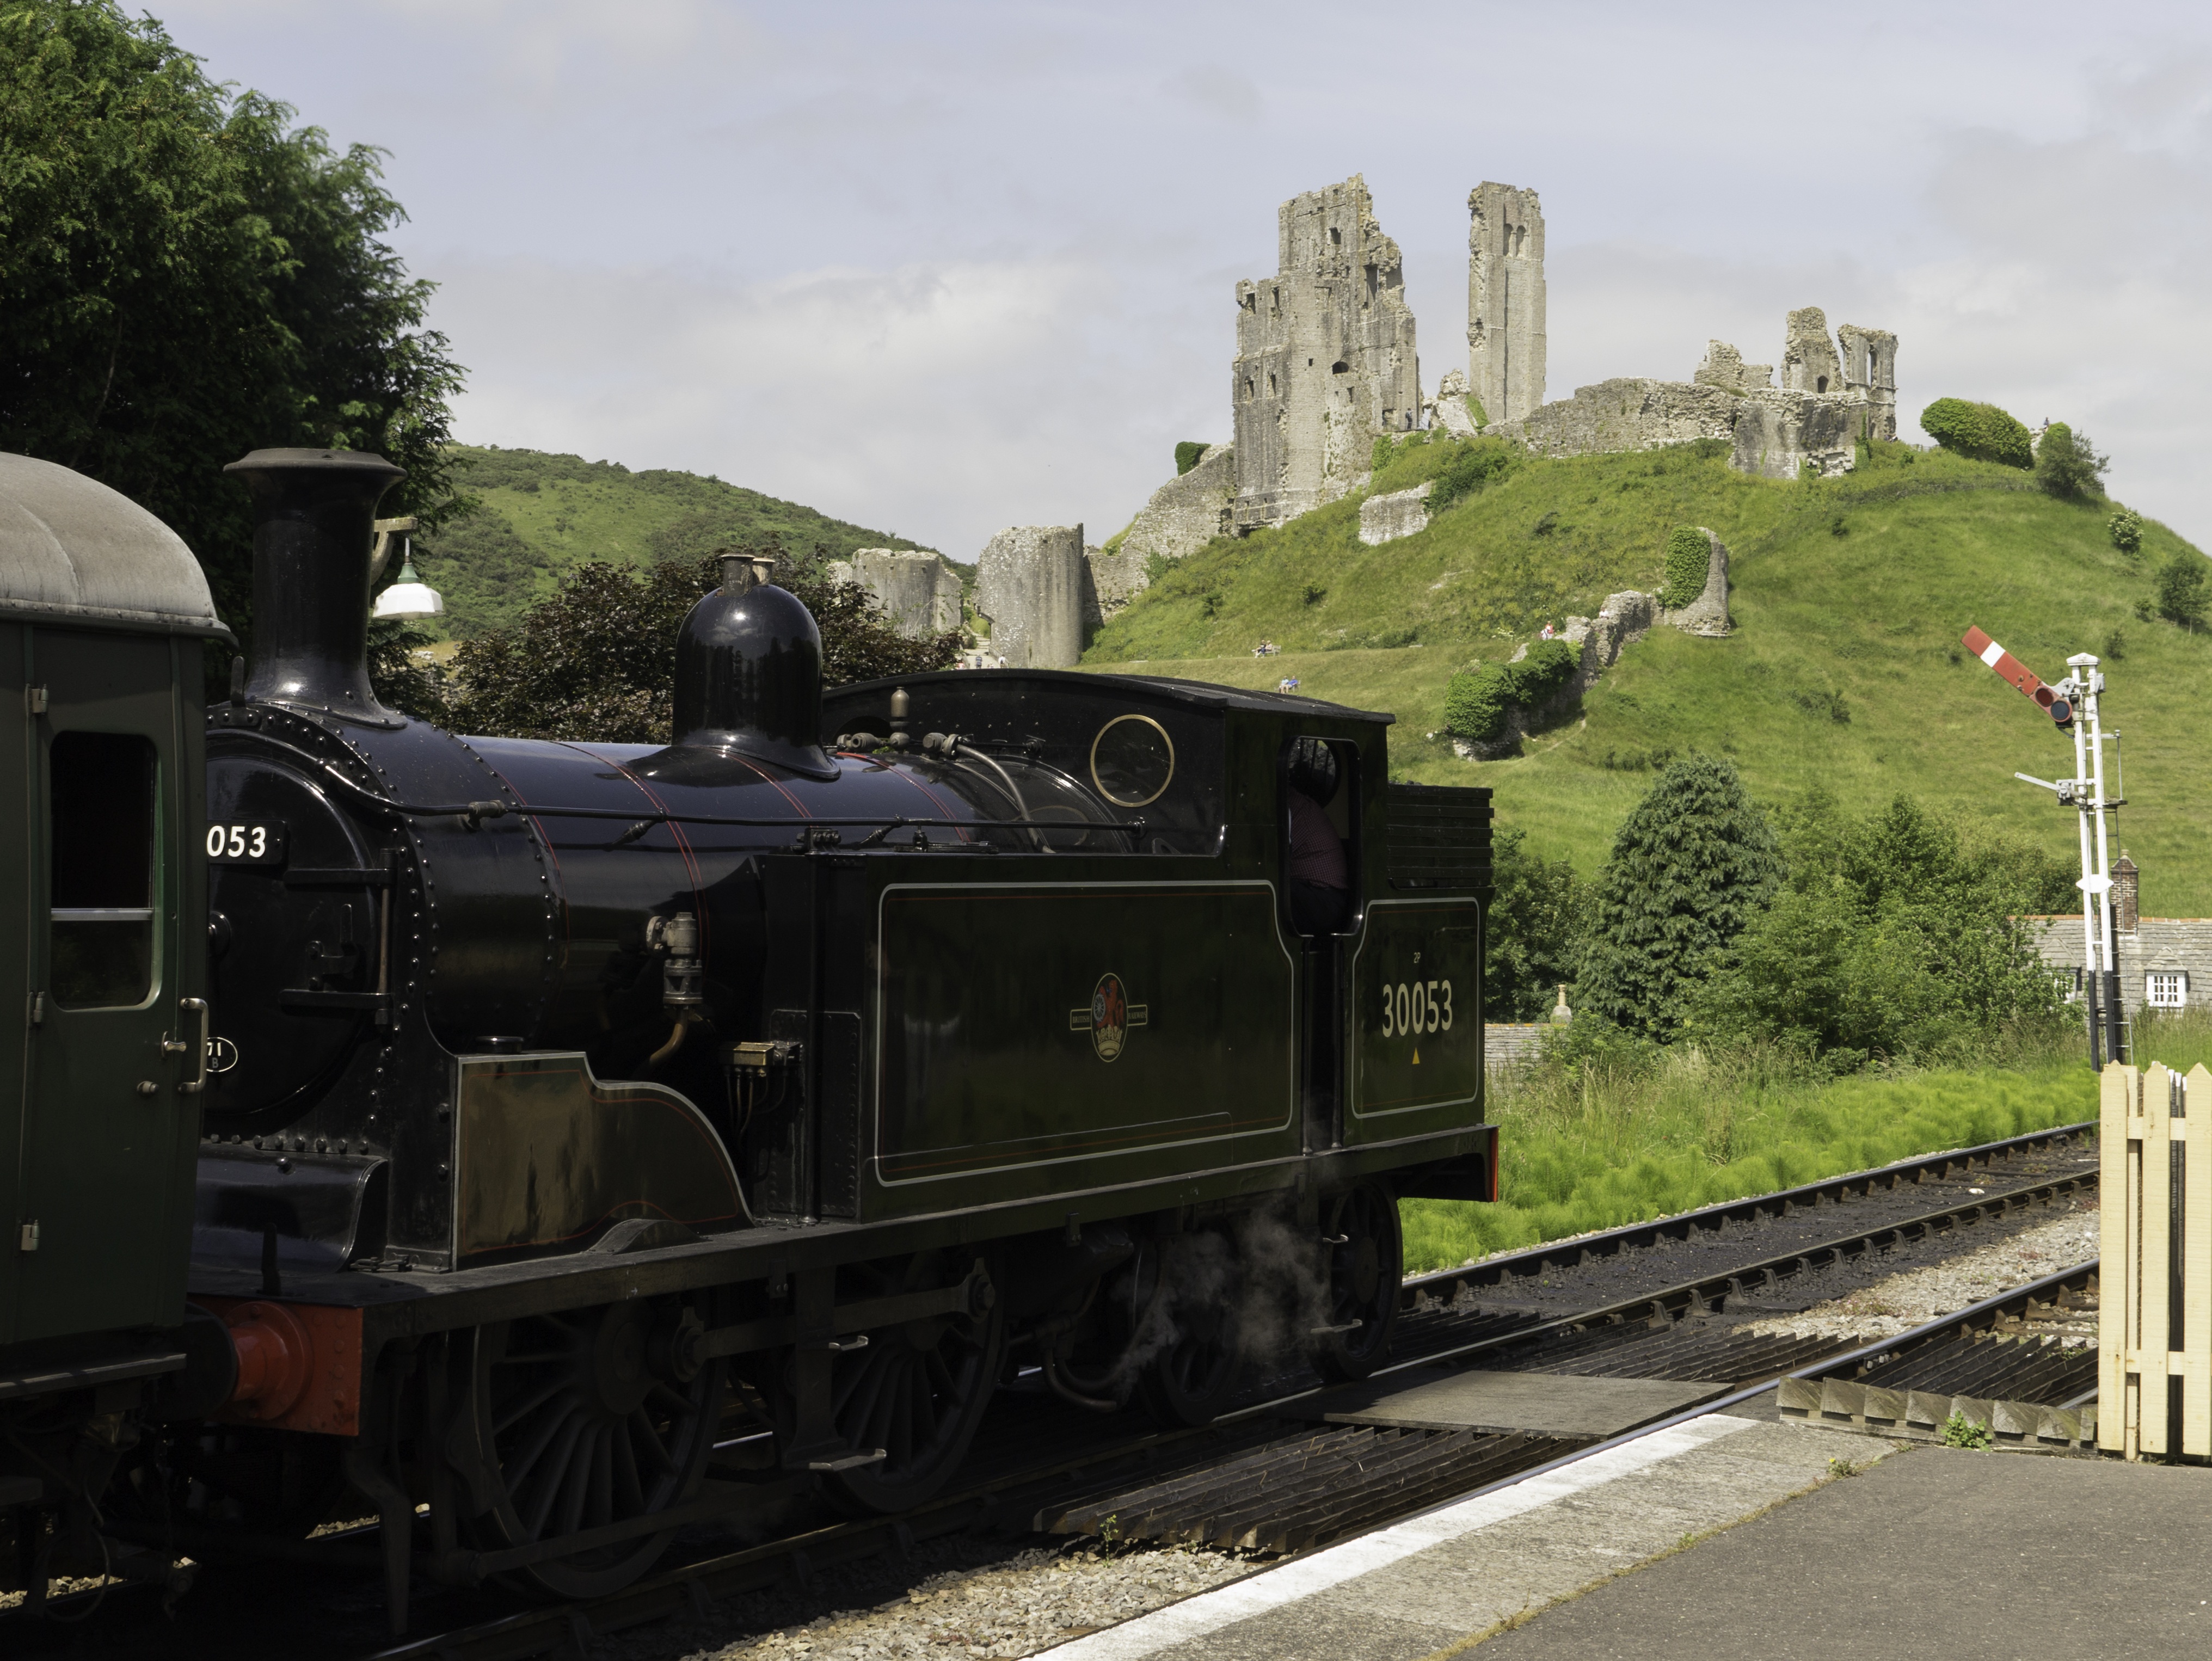
track, train, transport, vehicle, public transport, england, locomotive, steam engine, rail transport, steam locomotive, burgruine, corfe castle, land vehicle, rolling stock